Taveuni

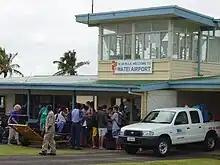
Matei Airport, 2003

Nearly all plants and animals indigenous to Fiji are found on Taveuni, which has suffered less devastation from land clearance than other areas of Fiji. The absence of the mongoose, a major predator, has also played a part in the survival on Taveuni of land crabs, the unique Fiji fruit bat, the Taveuni silk bat, and some unique species of palm. The island is the second largest in the Pacific Ocean to be free from the mongoose. Other species found on the island include the Fiji banded iguana and both "Platymantis vitiensis" and "P. vitianus" frog species. The critically endangered Fijian monkey-faced bat is found only on Taveuni. It was discovered by scientists in 1977. The flowering plant "Balaka seemannii", which is endemic to Fiji, is found on the island.